Christian Democratic Union of Germany

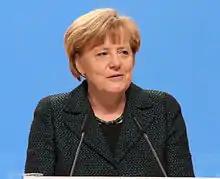
Angela Merkel was the first female leader of the CDU and the third longest serving of the party overall, after Kohl and Adenauer.

After the collapse of the East German government in 1989, Kohl—supported by the governments of the United States and reluctantly by those of France and the United Kingdom—called for German reunification. On 3 October 1990, the government of East Germany was abolished and its territory acceded to the territory of the Basic Law already in place in West Germany. The East German CDU merged with its West German counterpart and elections were held for the reunified country. Public support for the coalition's work in the process of German reunification was reiterated in the 1990 federal election in which the CDU–FDP governing coalition experienced a clear victory. Although Kohl was re-elected, the party began losing much of its popularity because of an economic recession in the former GDR and increased taxes in the west. The CDU was nonetheless able to win the 1994 federal election by a narrow margin thanks to an economic recovery.